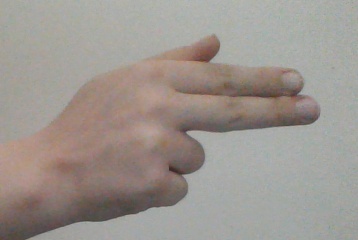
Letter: ghain